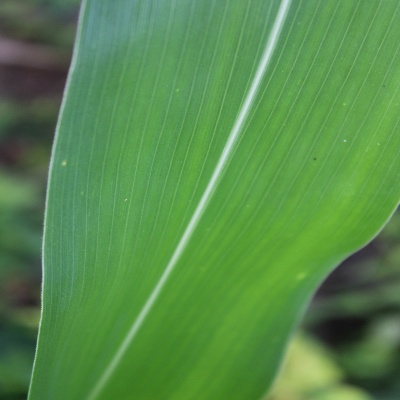
Crop: Maize
Condition: healthy